Girondins

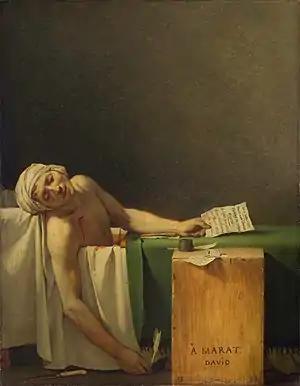
"Death of Marat" by Jacques-Louis David

When the National Convention first met on 22 September 1792, the core of like-minded deputies from the Gironde expanded as Jean-Baptiste Boyer-Fonfrède, Jacques Lacaze and François Bergoeing joined five of the six stalwarts of the Legislative Assembly (Jean Jay, the Protestant pastor, drifted toward the Montagnard faction). Their numbers were increased by the return to national politics by former National Constituent Assembly deputies such as Jean-Paul Rabaut Saint-Étienne, Pétion de Villeneuve and Kervélégan, as well as some newcomers as the writer Thomas Paine and popular journalist Jean-Louis Carra. The Girondins called on the local authorities to oppose the concentration and centralisation of power.